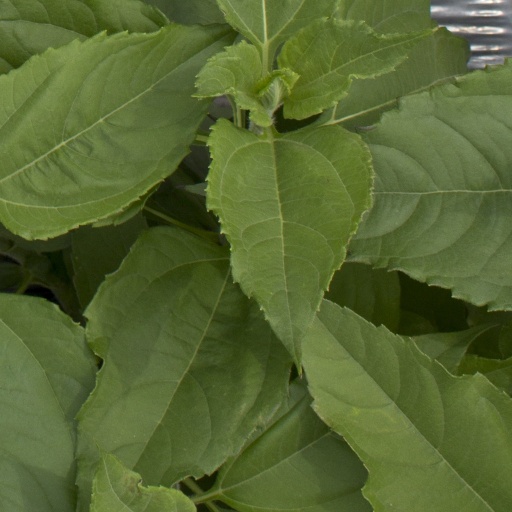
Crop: Jerusalem artichoke